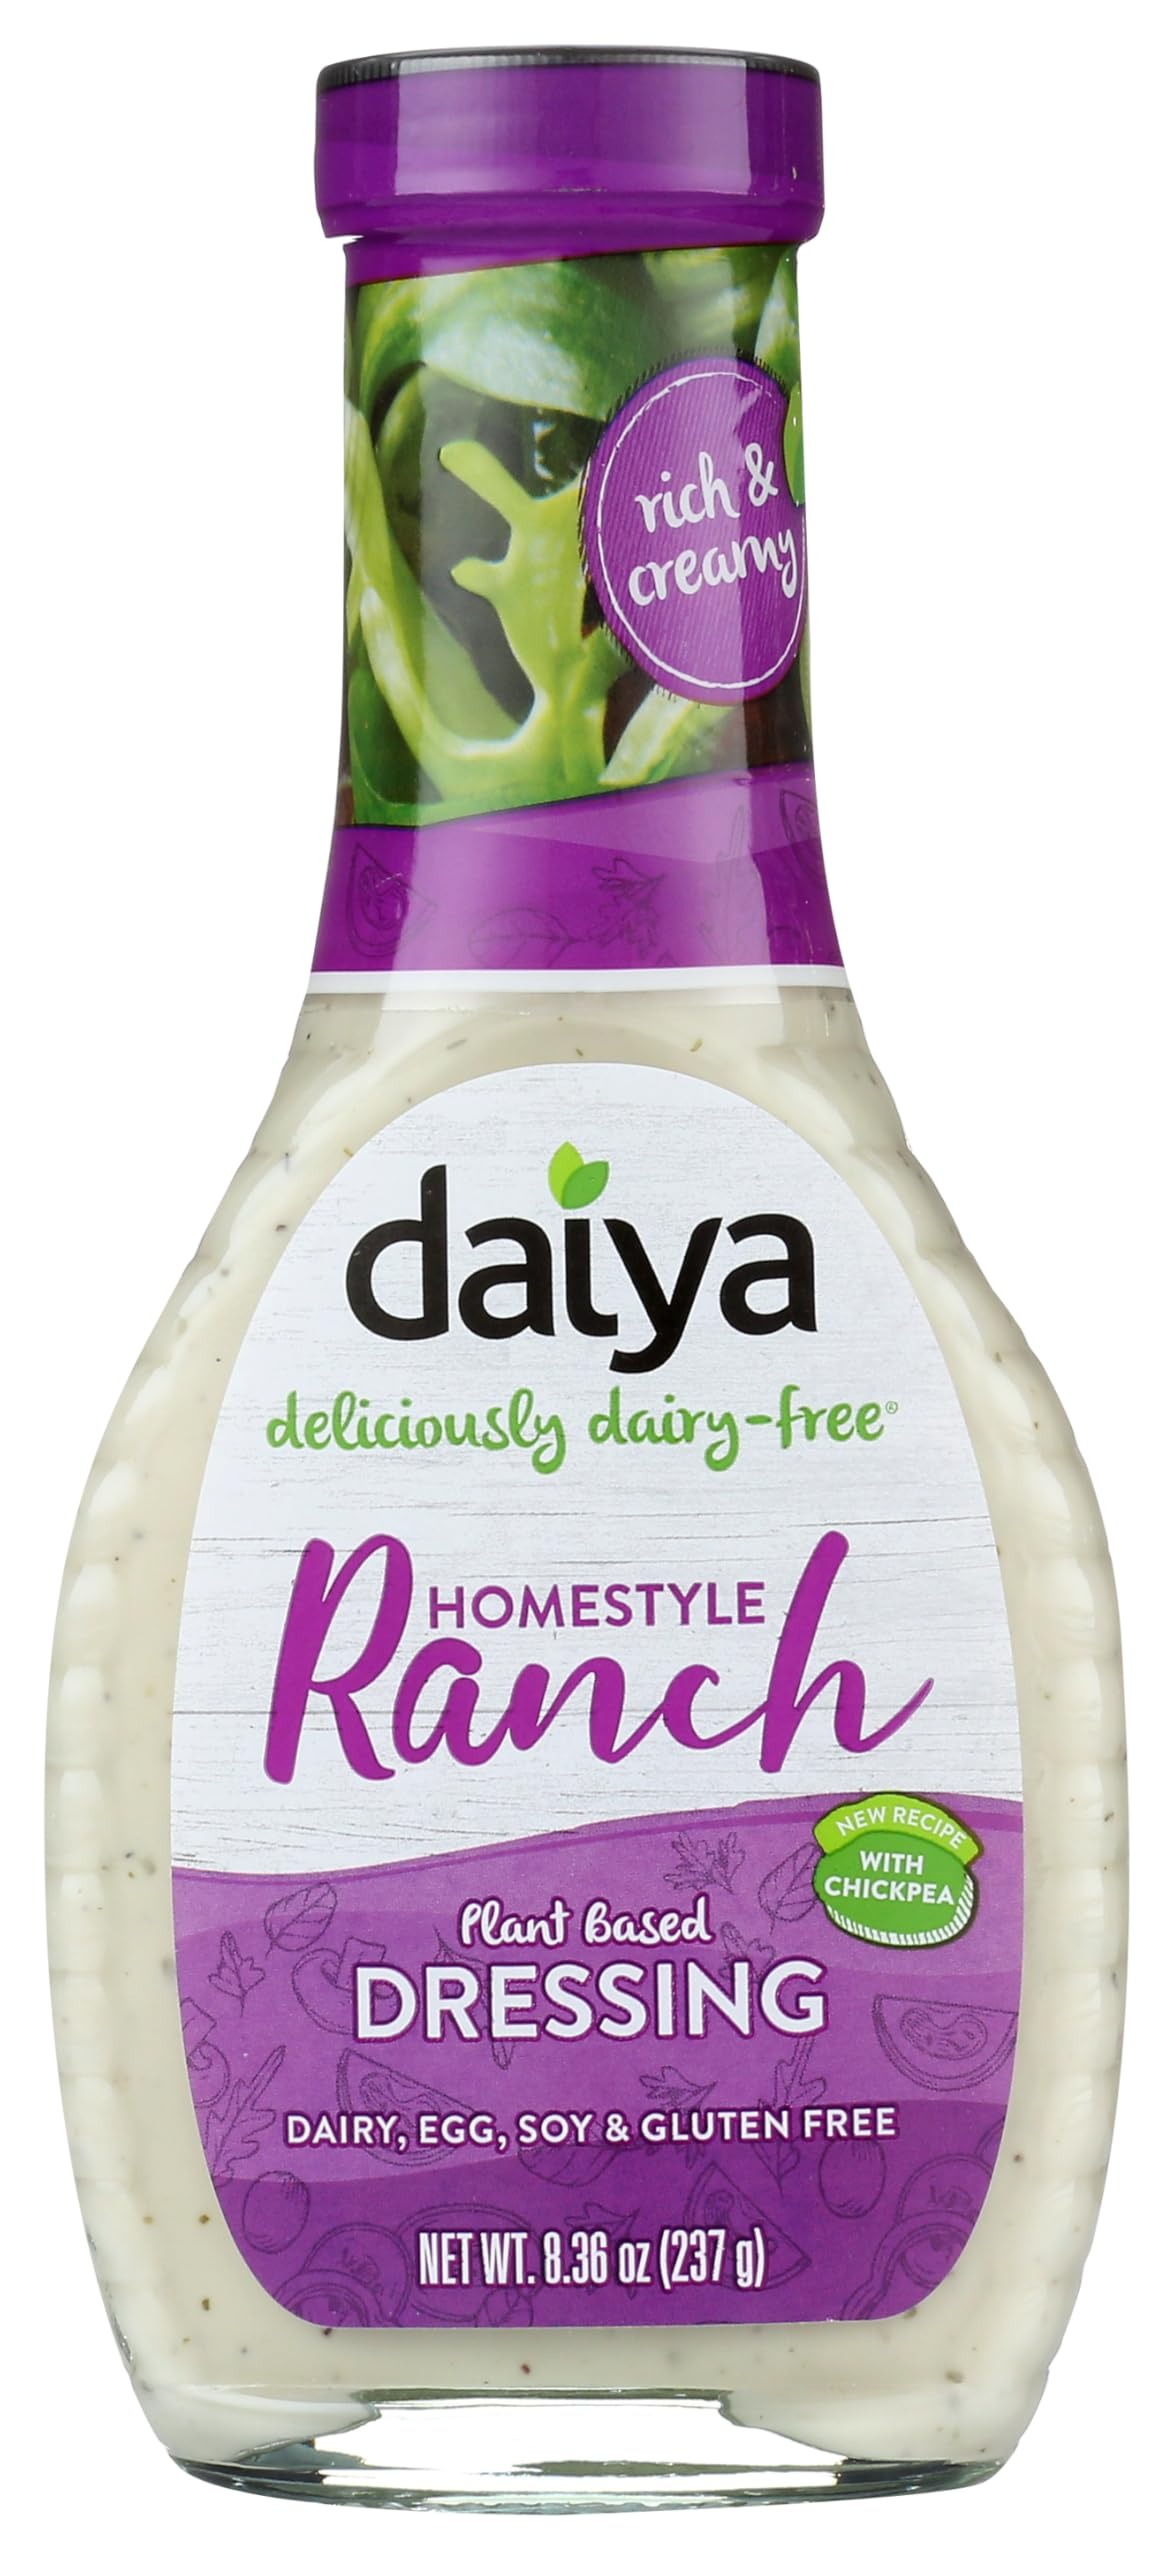
Item Name: Daiya Homestyle Ranch Dressing, Dairy Free,8.36 Ounce (Pack of 1),3DFU17-324281
Bullet Point 1: It's Ranch Redone. Craving ranch salad dressing? Savor this plant-based version with the rich, tangy taste you want. Your taste buds won't believe it's all-natural, non-GMO & dairy-free
Bullet Point 2: Allergy Friendly. Food allergies in the family? Never fear. Daiya zesty ranch dressing is free of dairy, gluten, soy, eggs, nuts, peanuts, shellfish & fish. Go ahead... indulge
Bullet Point 3: Pure Vegan Goodness. Follow a vegan diet? You'll be glad to know that your Daiya Ranch Dressing is Certified Vegan by Vegan Action. Contains no animal products or by-products whatsoever
Bullet Point 4: Fresh Plant-Based Flavors. We use only the finest plant-based ingredients in this lusciously creamy salad dressing. No artificial colors, flavors, or preservatives... nothing but natural goodness
Bullet Point 5: Not just for salads. Enjoy Daiya vegan salad dressing as a tasty topping on veggie burgers. Plus, serve it as a rich, creamy dipping sauce for veggies, chips & much more
Value: 8.36
Unit: oz

Price: 5.99